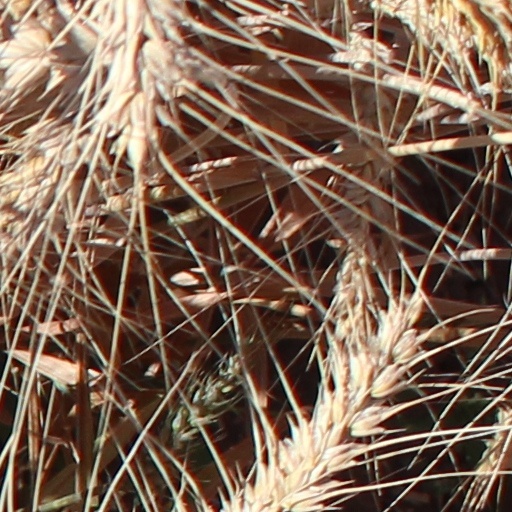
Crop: wheat